Ken Barlow

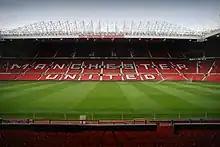
The Old Trafford football ground. During the Ken-Mike-Deirdre love triangle in 1983, fans watching a match were informed that Deirdre was staying with Ken. The scoreboard flashed "Ken 1, Mike 0".

Ken's feud with Mike—spanning over 20 years—began in 1983, when Ken discovered that his wife, Deirdre, was having an affair with Baldwin. His dislike for Mike pre-dated the affair, however, and Roache has stated: